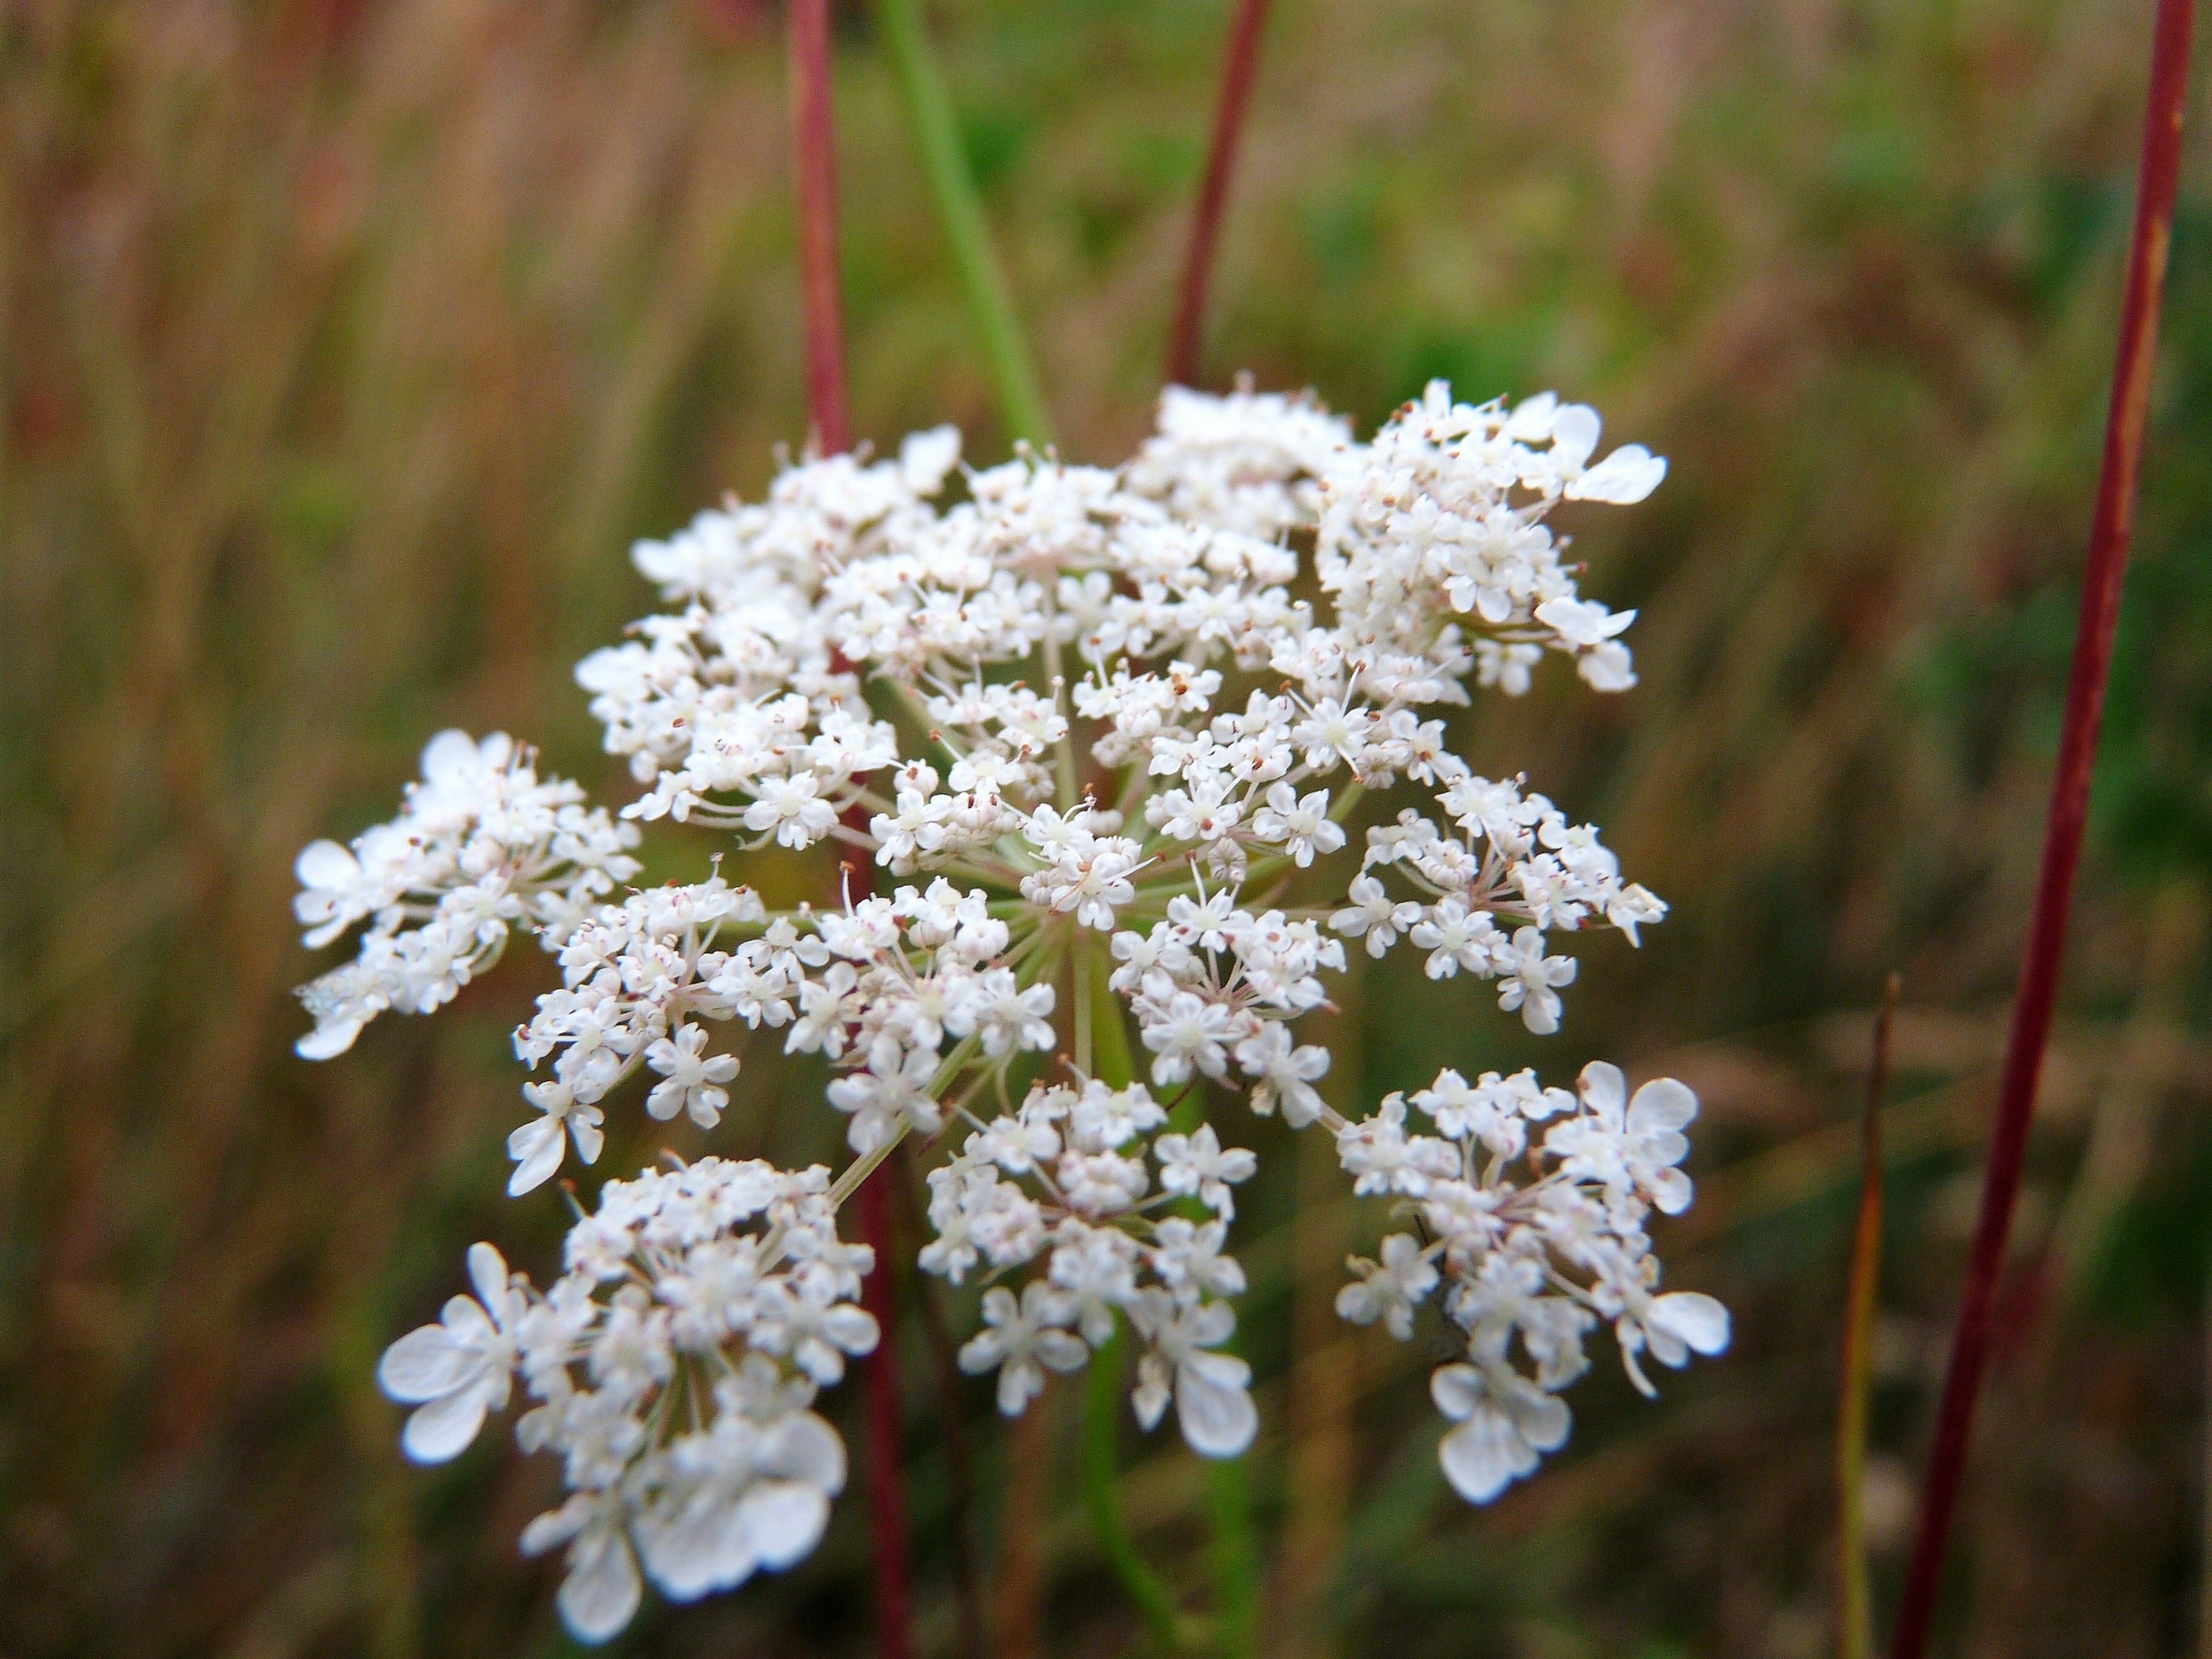
nature, branch, blossom, plant, flower, herb, produce, botany, flora, wildflower, shrub, meadowsweet, yarrow, macro photography, anthriscus, flowering plant, cow parsley, land plant, apiales, parsley family